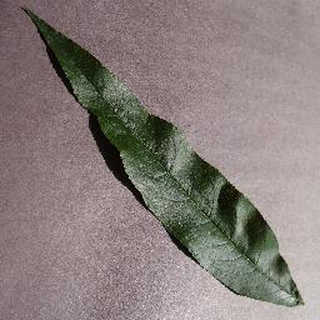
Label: healthy_peach